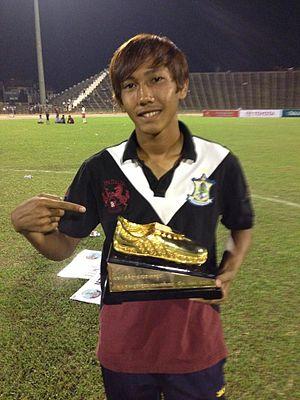
Chan Vathanaka, né le 23 janvier 1994, est un footballeur international cambodgien, évoluant avec le club du Boeung Ket Angkor en première division cambodgienne.